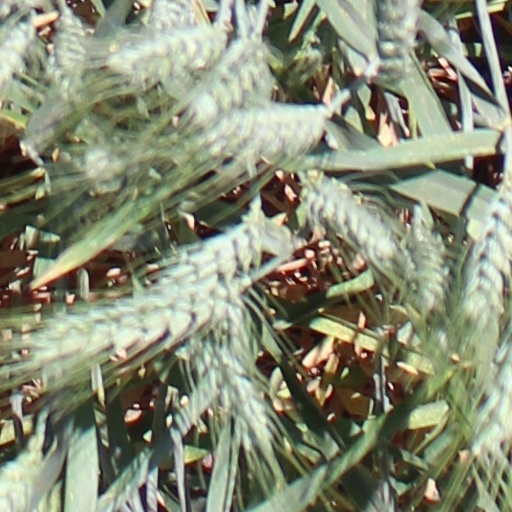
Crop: wheat